Château Rabaud-Promis

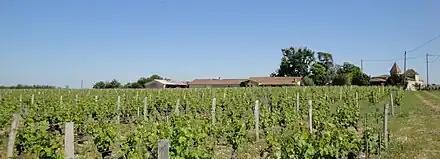
Château Rabaud-Promis and some of its vineyards

Château Rabaud-Promis is a Bordeaux wine producer in the Sauternes appellation. Its sweet white wine ranked as Premier Cru Classé (French, “First Growth”) in the original Bordeaux Wine Official Classification of 1855. It is located in the commune of Bommes in the region of Graves. It was once joined with Château Sigalas-Rabaud in the estate named Château Rabaud.